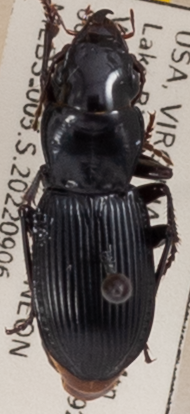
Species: Pterostichus rostratus
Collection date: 2022-09-06
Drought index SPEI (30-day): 0.612
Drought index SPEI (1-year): -0.842
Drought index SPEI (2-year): -0.3